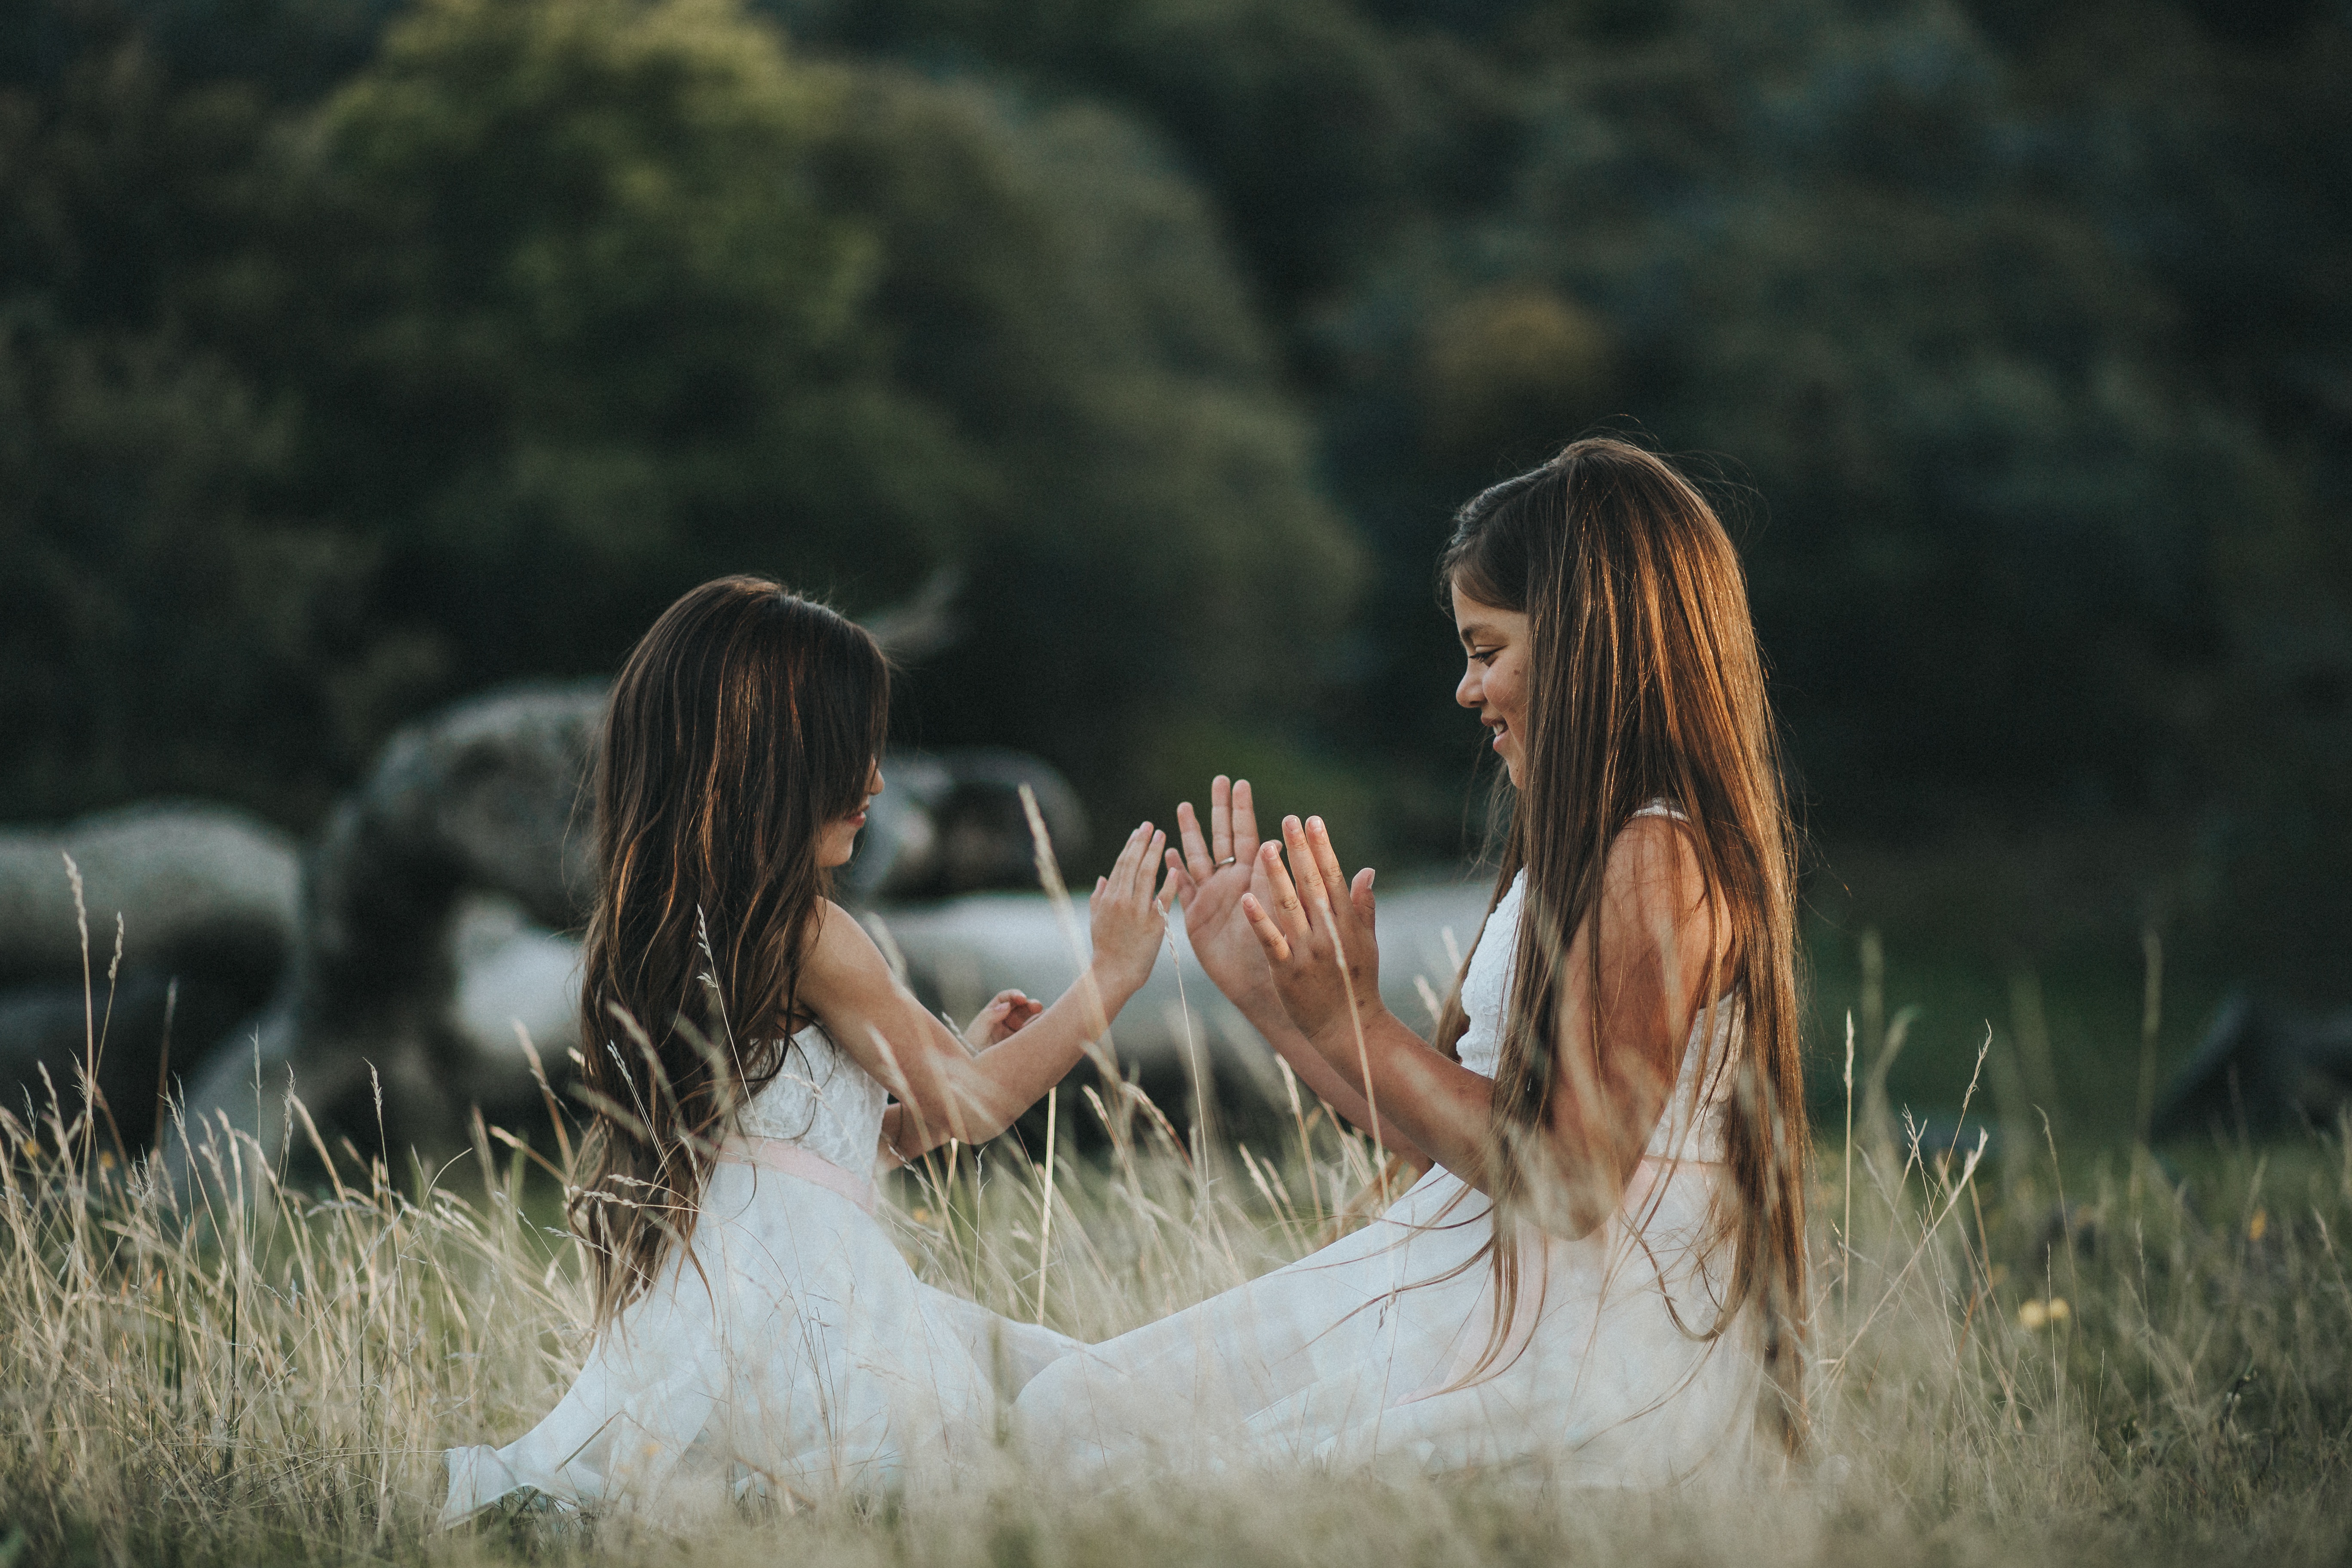
grass, person, photography, sunlight, romance, photograph, emotion, interaction